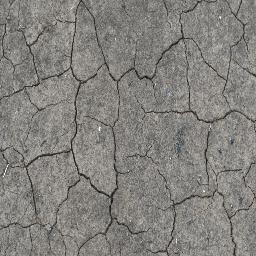
Label: negative